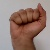
The image shows a hand gesture representing the letter 'A' in Indian Sign Language.